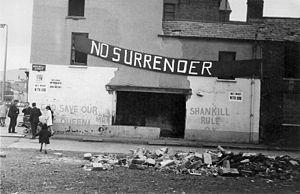
Bloody Sunday est une tuerie survenue le dimanche 30 janvier 1972 dans le Bogside à Derry en Irlande du Nord, dans laquelle vingt-huit personnes ont été prises pour cible par des soldats de l'armée britannique.